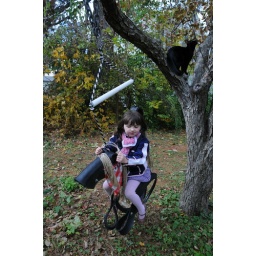
horse, cat in tree